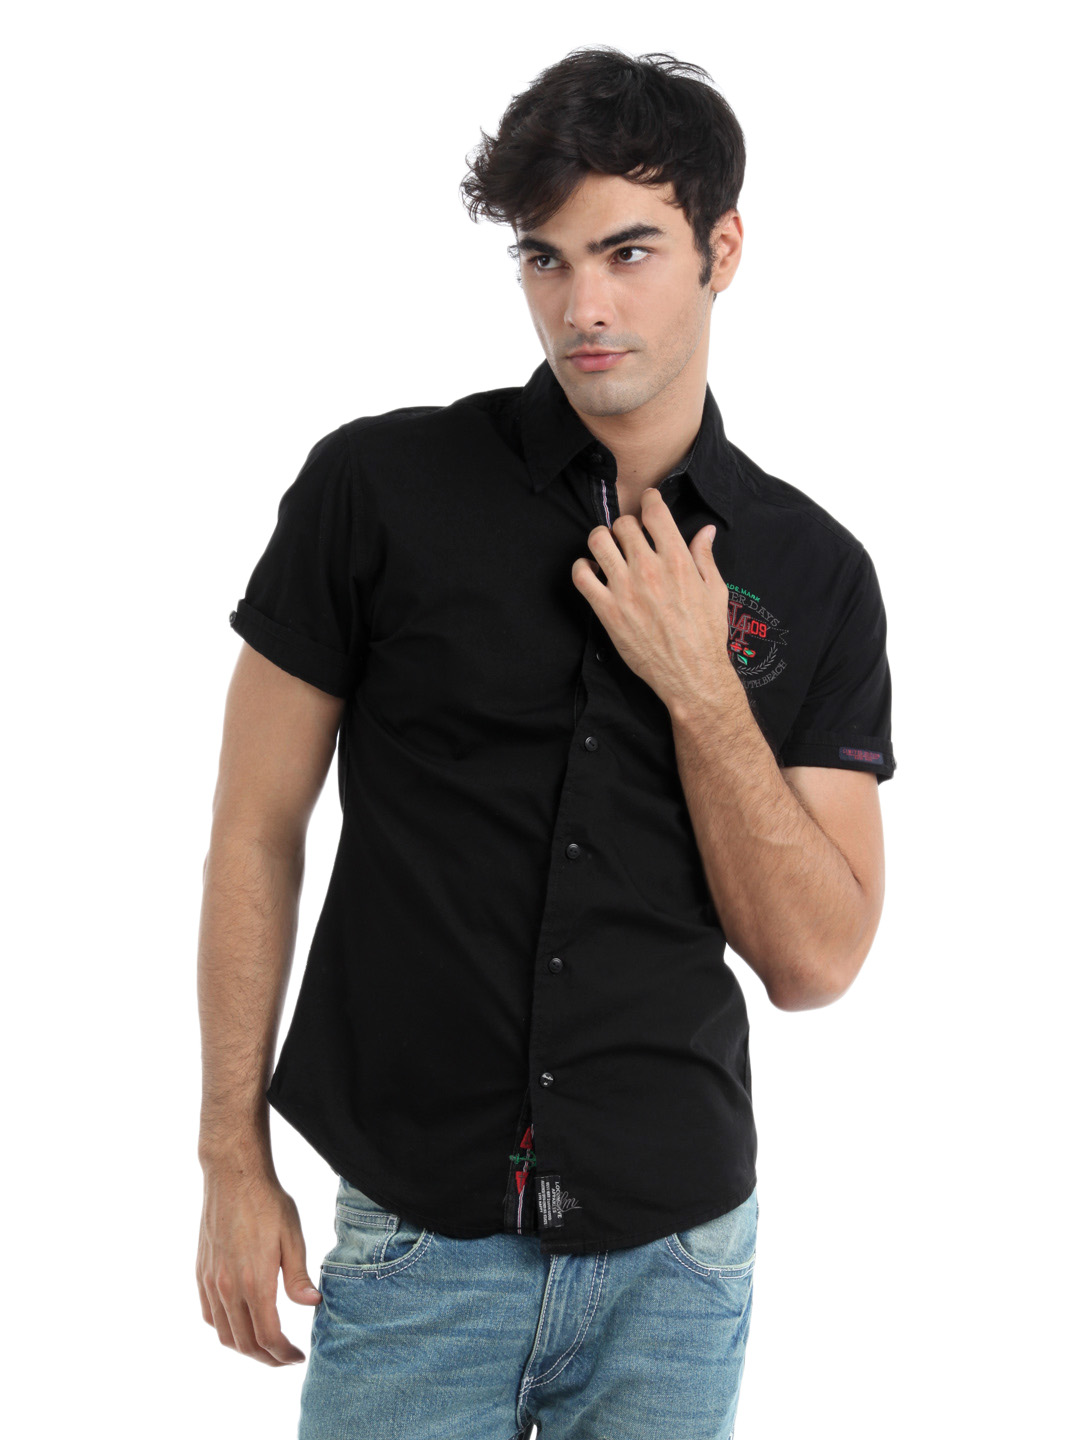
Locomotive Men Black Shirt
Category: Apparel / Topwear / Shirts
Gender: Men
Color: Black
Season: Summer 2012
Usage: Casual